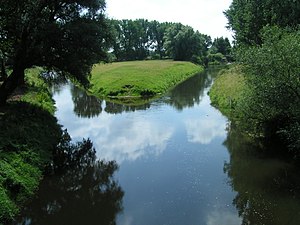
Müden (Aller) / Geografi
Okers (til højre) udmunding i Aller
Müden (Aller) er en kommune i den vestlige del af Landkreis Gifhorn i den tyske delstat Niedersachsen. Den ligger i den nordøstlige del af amtet Meinersen. Den er beliggende ved sammenløbet af floderne Aller og Oker.